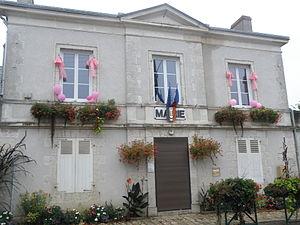
Représentation de la mairie de Villorceau.
Villorceau est une commune française, située dans le département du Loiret en région Centre-Val de Loire.